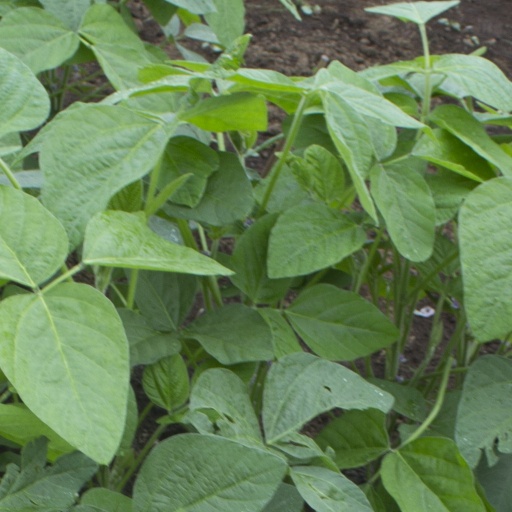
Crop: soybean